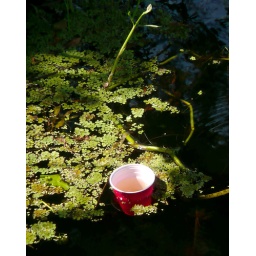
cup with leaves in water